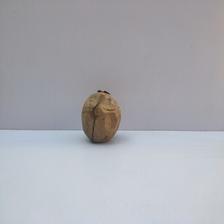
Size: Spoiled